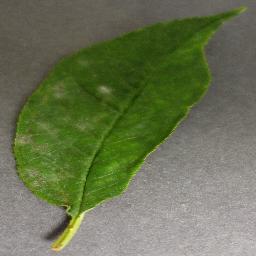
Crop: cherry
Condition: (including_sour)_powdery_mildew